Between Showers

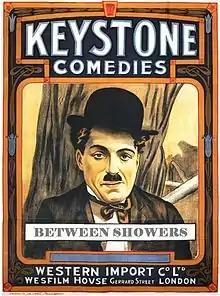

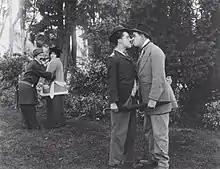
Showing Charlie Chaplin and Ford Sterling with the umbrella and Chester Conklin and Emma Clifton in the background left

Between Showers is a 1914 short film made by Keystone Studios and directed by Henry Lehrman. It starred Charlie Chaplin, Ford Sterling, Emma Clifton, and Chester Conklin.